Question: Please indicate a possible affordance area of the knife that can be used for holding
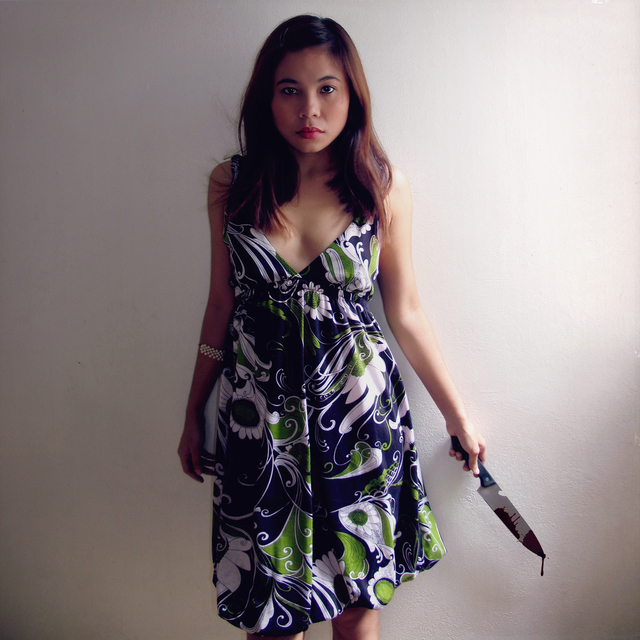
Answer: [449.796, 431.429, 496.463, 486.984]